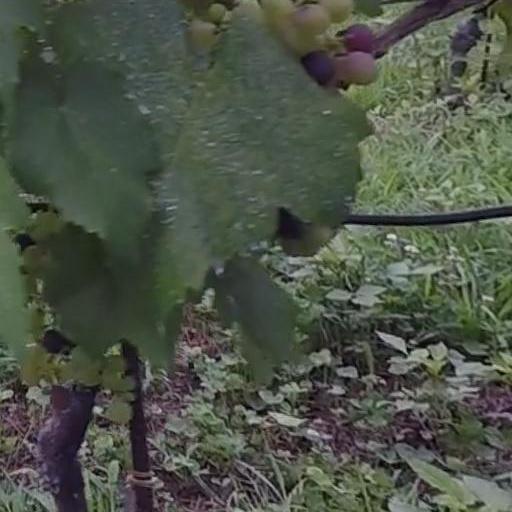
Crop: grape